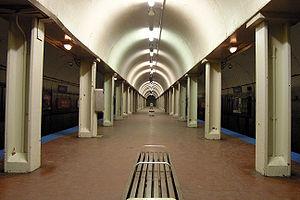
LaSalle est une station souterraine du métro de Chicago sur le tronçon du Milwaukee-Dearborn Subway de la ligne bleue. Elle est composée d’un quai en ilot central.